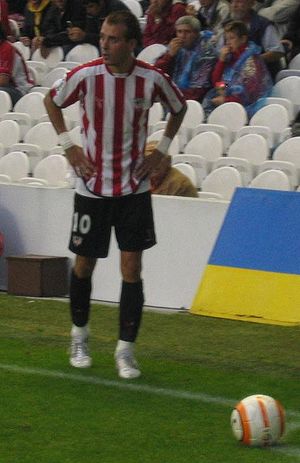
Francisco Yeste
Francisco Javier Yeste Navarro er en tidligere spansk fodboldspiller, der spillede som offensiv midtbanespiller. Han har tidligere tilbragt 12 sæsoner hos Athletic Bilbao i sin fødeby. I sin tid i Athletic spillede han over 300 ligakampe.